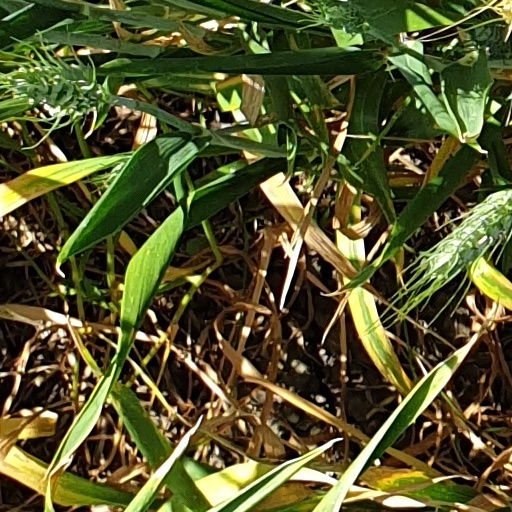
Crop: wheat